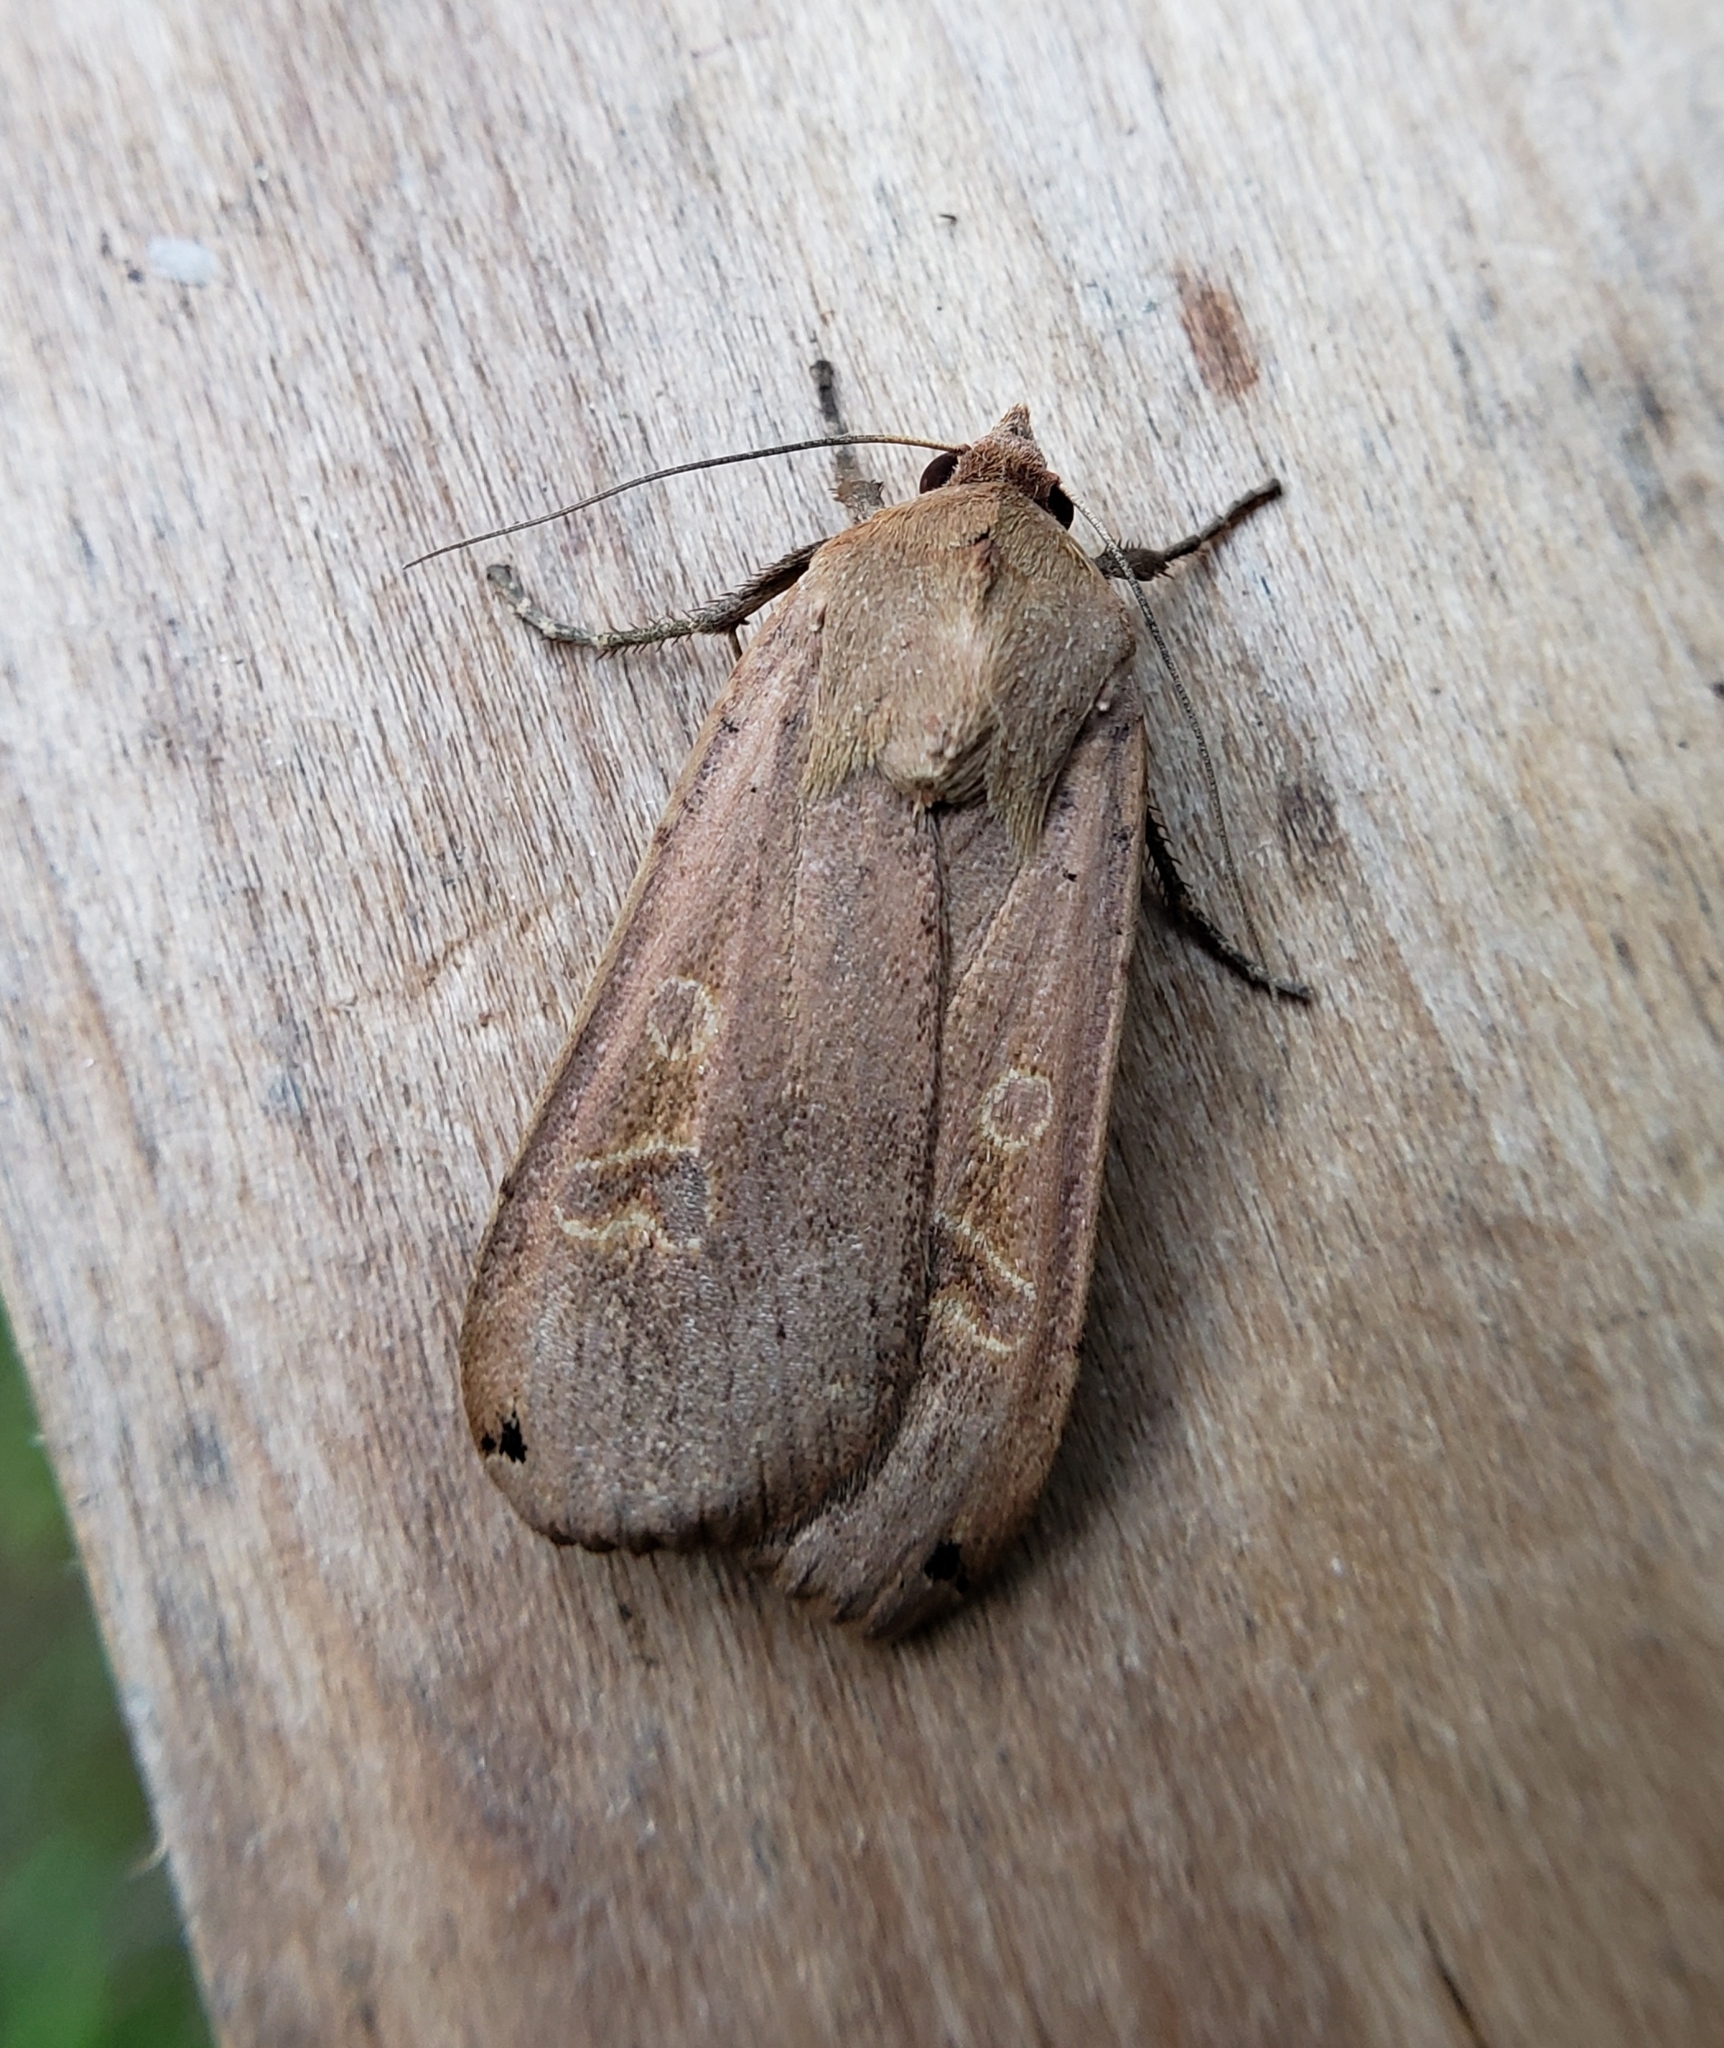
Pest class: cutworms